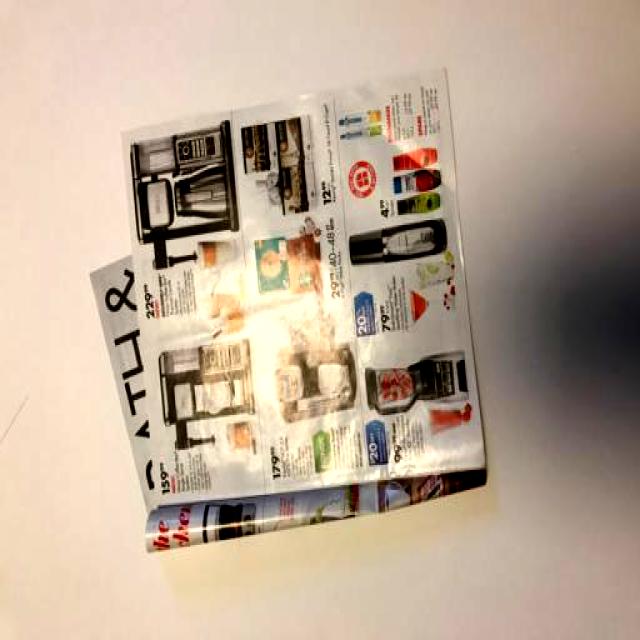
Label: Paper